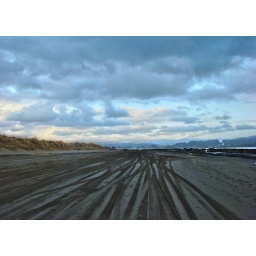
The road to the car (chased by the squall)